Goodrington Sands railway station

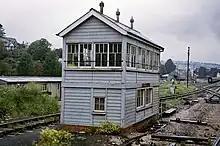
Goodrington Sands signal box shortly after closure

The signal box was closed on 1 November 1972, and the line was sold on 30 December 1972 to the Dart Valley Light Railway plc which operated another nearby heritage line at . Services were only run on the Down line (the one nearest the beach) as British Rail continued to use the Up line for access to the carriage sidings.